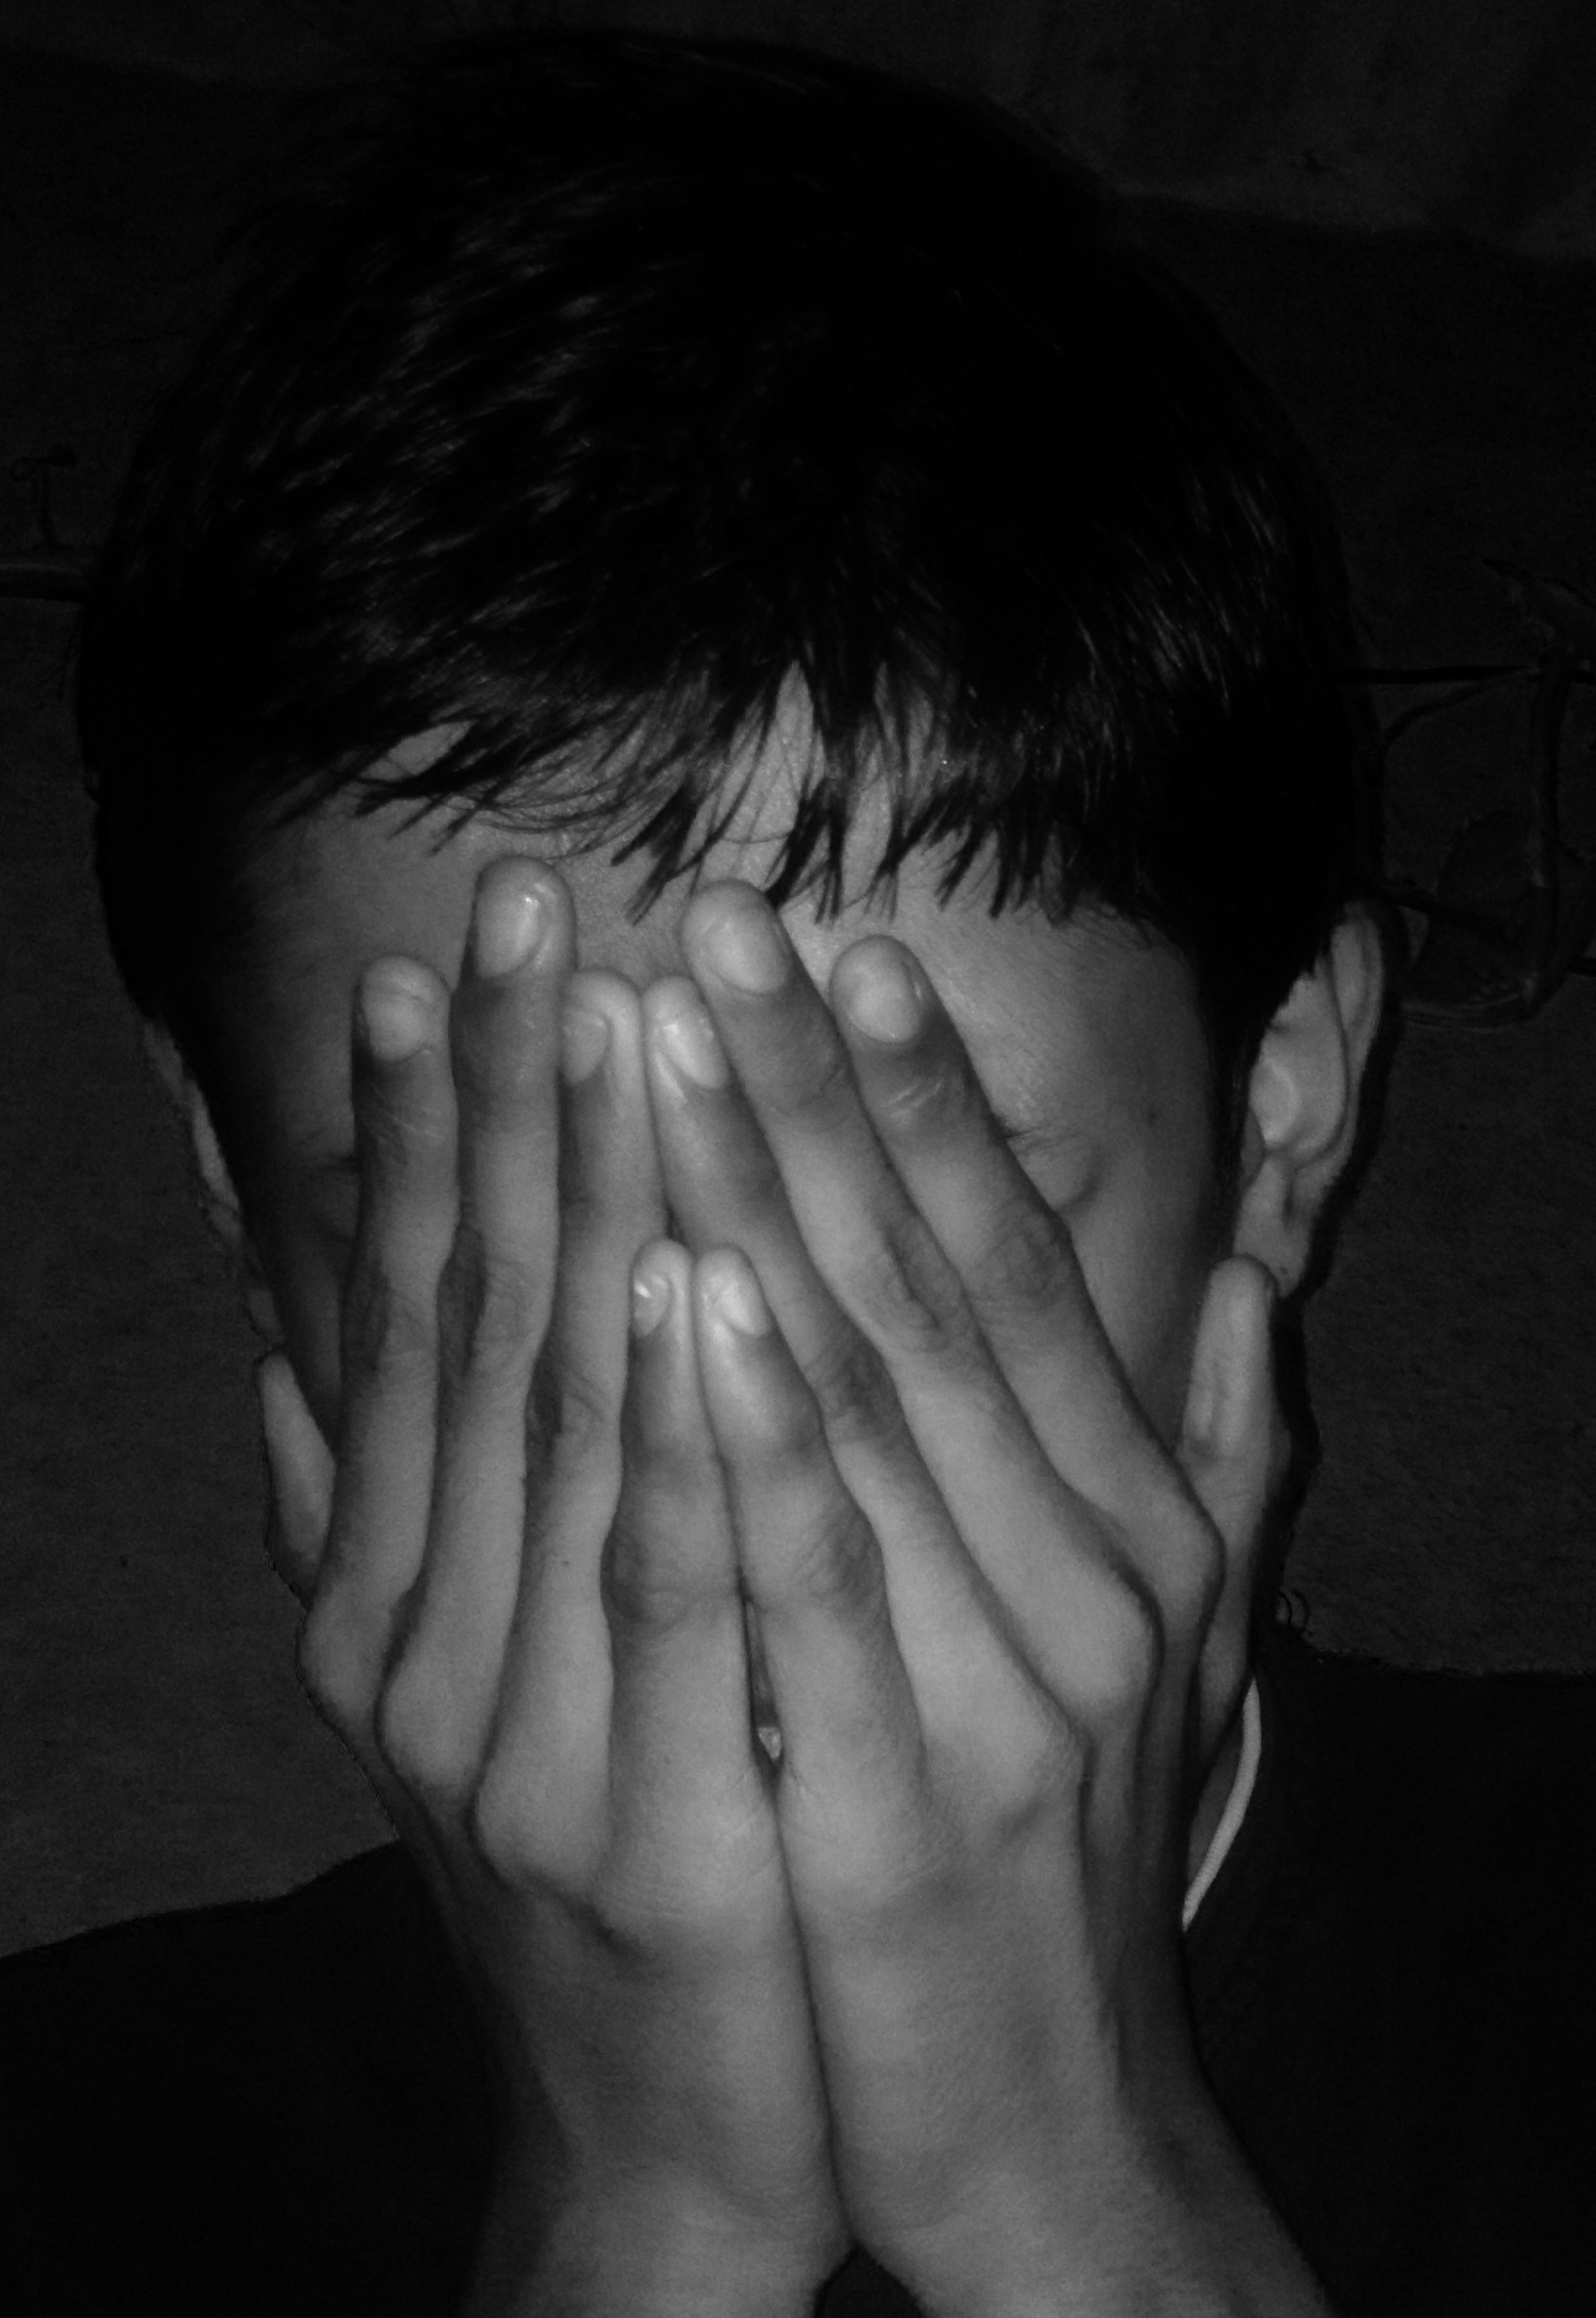
hand, person, black and white, white, alone, dark, finger, darkness, black, monochrome, arm, mouth, human body, sad, face, fear, eye, head, expression, organ, emotion, serious, hiding, afraid, scared, interaction, frightened, sense, monochrome photography